Kastro-Kyllini

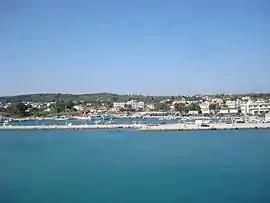

Kastro-Kyllini is a former municipality in Elis, West Greece, Greece. Since the 2011 local government reform it is part of the municipality Andravida-Kyllini, of which it is a municipal unit. The municipal unit has an area of 49.322 km. The population was 3,272 in 2021. The municipality Kastro-Kyllini was created in 1999 as part of the Kapodistrias reform from the formerly independent communities Kyllini, Kato Panagia, Kastro and Neochori, that became municipal districts. After the 2011 Kallikratis reform, these municipal districts became (dependent) communities. Its seat of administration was the small port town of Kyllini.